Trial of Charles I

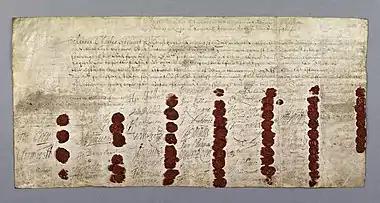
Death warrant of Charles I

The King was declared guilty at a public session on Saturday 27 January 1649 and sentenced to death. His sentence read: "That the court being satisfied that he, Charles Stuart, was guilty of the crimes of which he had been accused, did judge him tyrant, traitor, murderer, and public enemy to the good people of the nation, to be put to death by the severing of his head from his body." To show their agreement with the sentence, all of the 67 Commissioners who were present rose to their feet. During the rest of that day and on the following day, signatures were collected for his death warrant. It was eventually signed by 59 of the Commissioners, including two who had not been present when the sentence was passed.